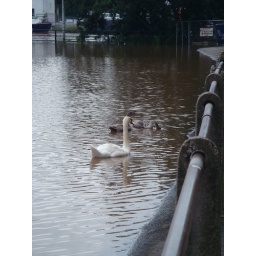
Car park, the water rosefrom the river in the background